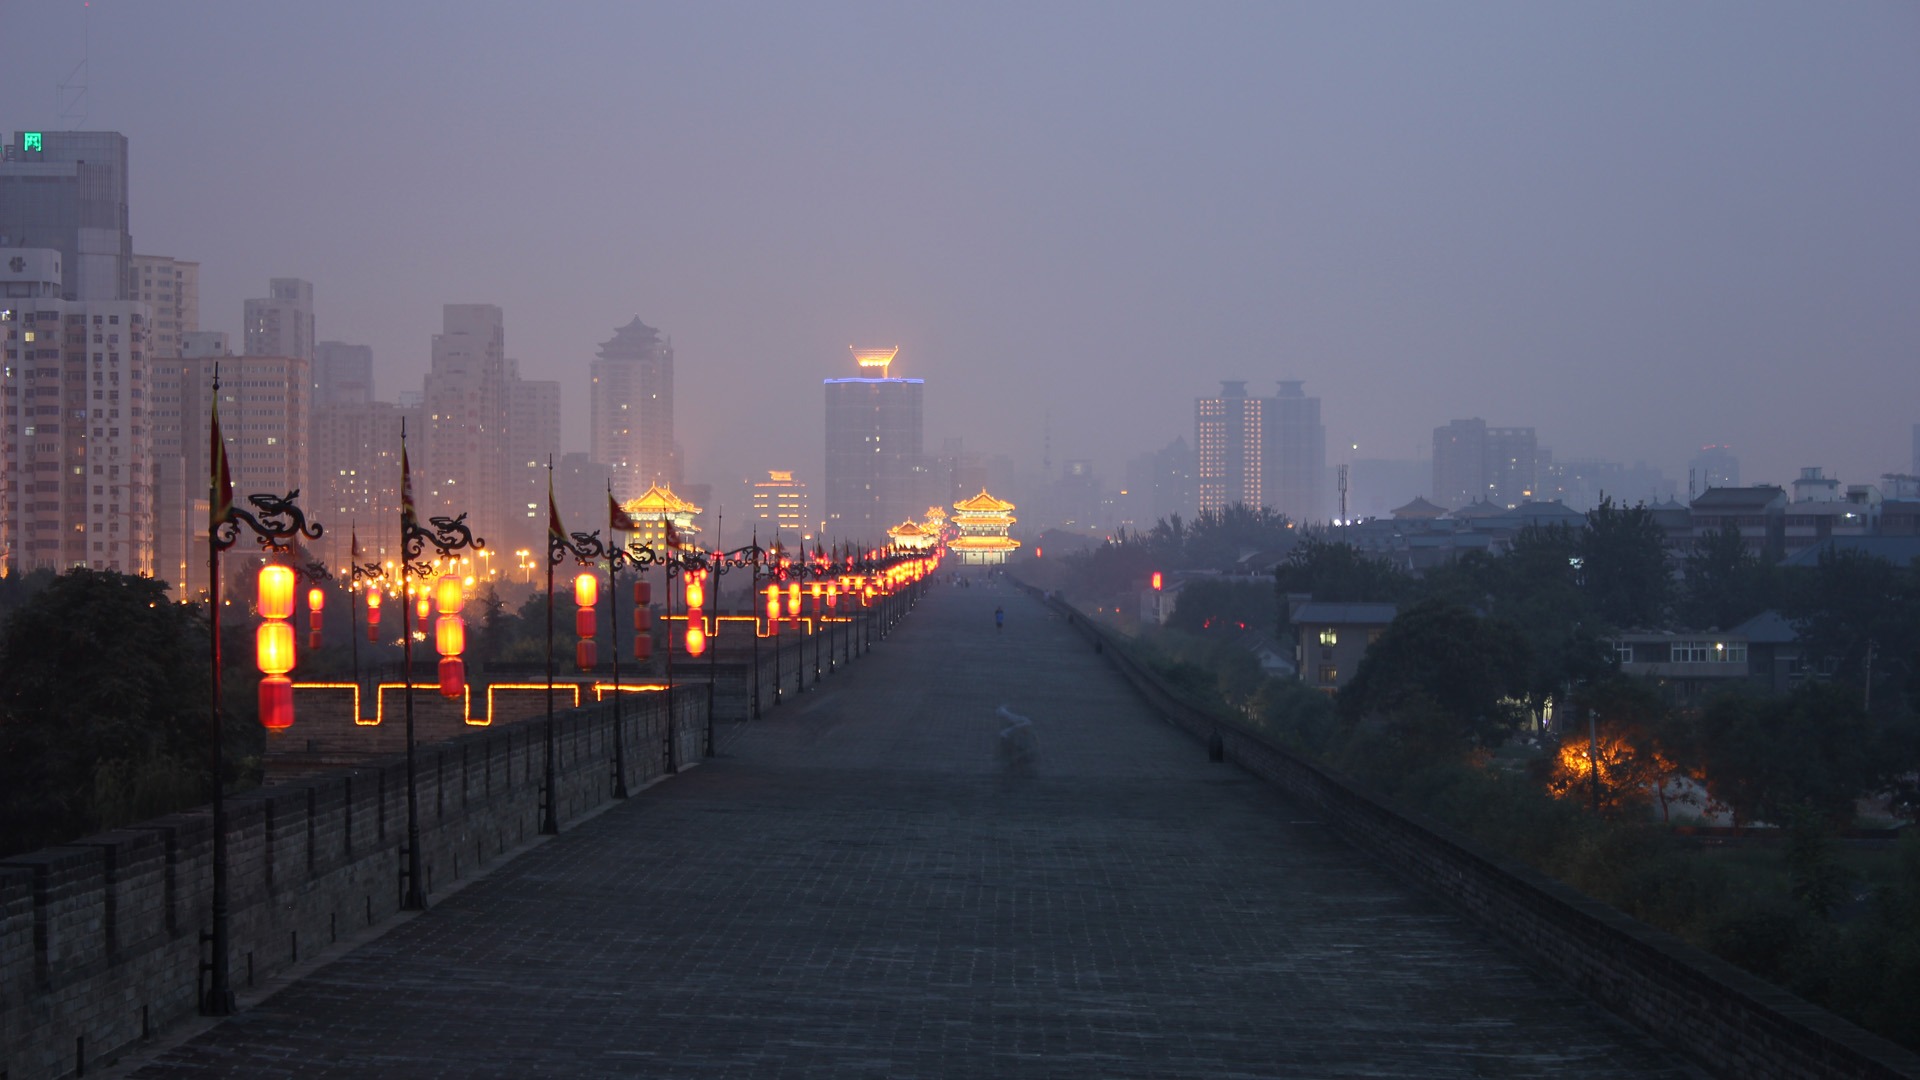
tree, horizon, sky, fog, sunrise, sunset, road, mist, bridge, skyline, traffic, street, night, morning, town, highway, building, dawn, city, atmosphere, skyscraper, urban, wall, river, cityscape, downtown, dusk, evening, haze, dust, landmark, street light, tower block, trees, lights, skyscrapers, infrastructure, lanterns, china, metropolis, xi an, urban area, metropolitan area, xi an city wall, fixed link